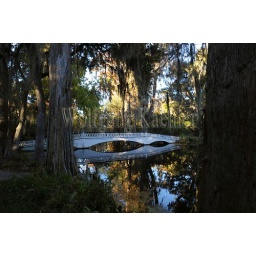
Usa, south carolina, near charleston, magnolia plantation and gardens in fall, white bridge and trees reflecting in pond